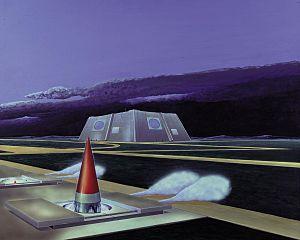
Le système anti-balistique A-135 est un complexe militaire russe déployé autour de Moscou pour contrer les missiles ennemis ciblant la ville ou ses environs. Il est devenu opérationnel en 1995. Il succède à l’ancien A-35 et est conforme au Traité de 1972 sur les missiles anti-balistiques.